The Mook, the Chef, the Wife and Her Homer

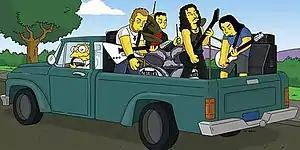
Left to right: Hans Moleman, James Hetfield, Lars Ulrich, Kirk Hammett and Robert Trujillo

After Bart humiliates him in front of Metallica, Otto spanks him, leading to his suspension from driving the school bus. With this, Marge has to drive carpool to several of Bart and Lisa's classmates, including Michael, the son of Fat Tony. News of Michael's family spreads, and everyone tries to keep their distance from him. However, Lisa chooses to befriend Michael and discovers that he is a talented cook who dreams of being a chef, rather than going into the family business of "waste management".